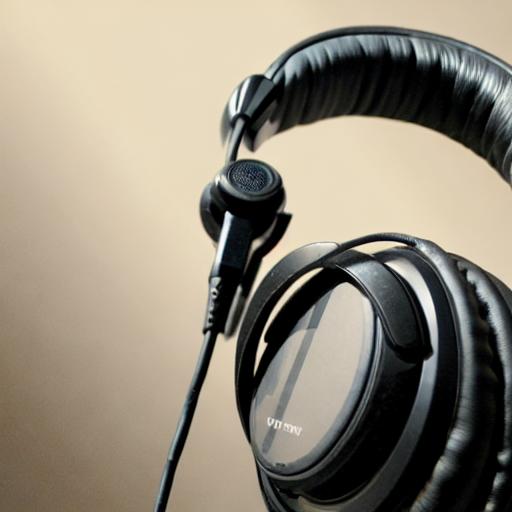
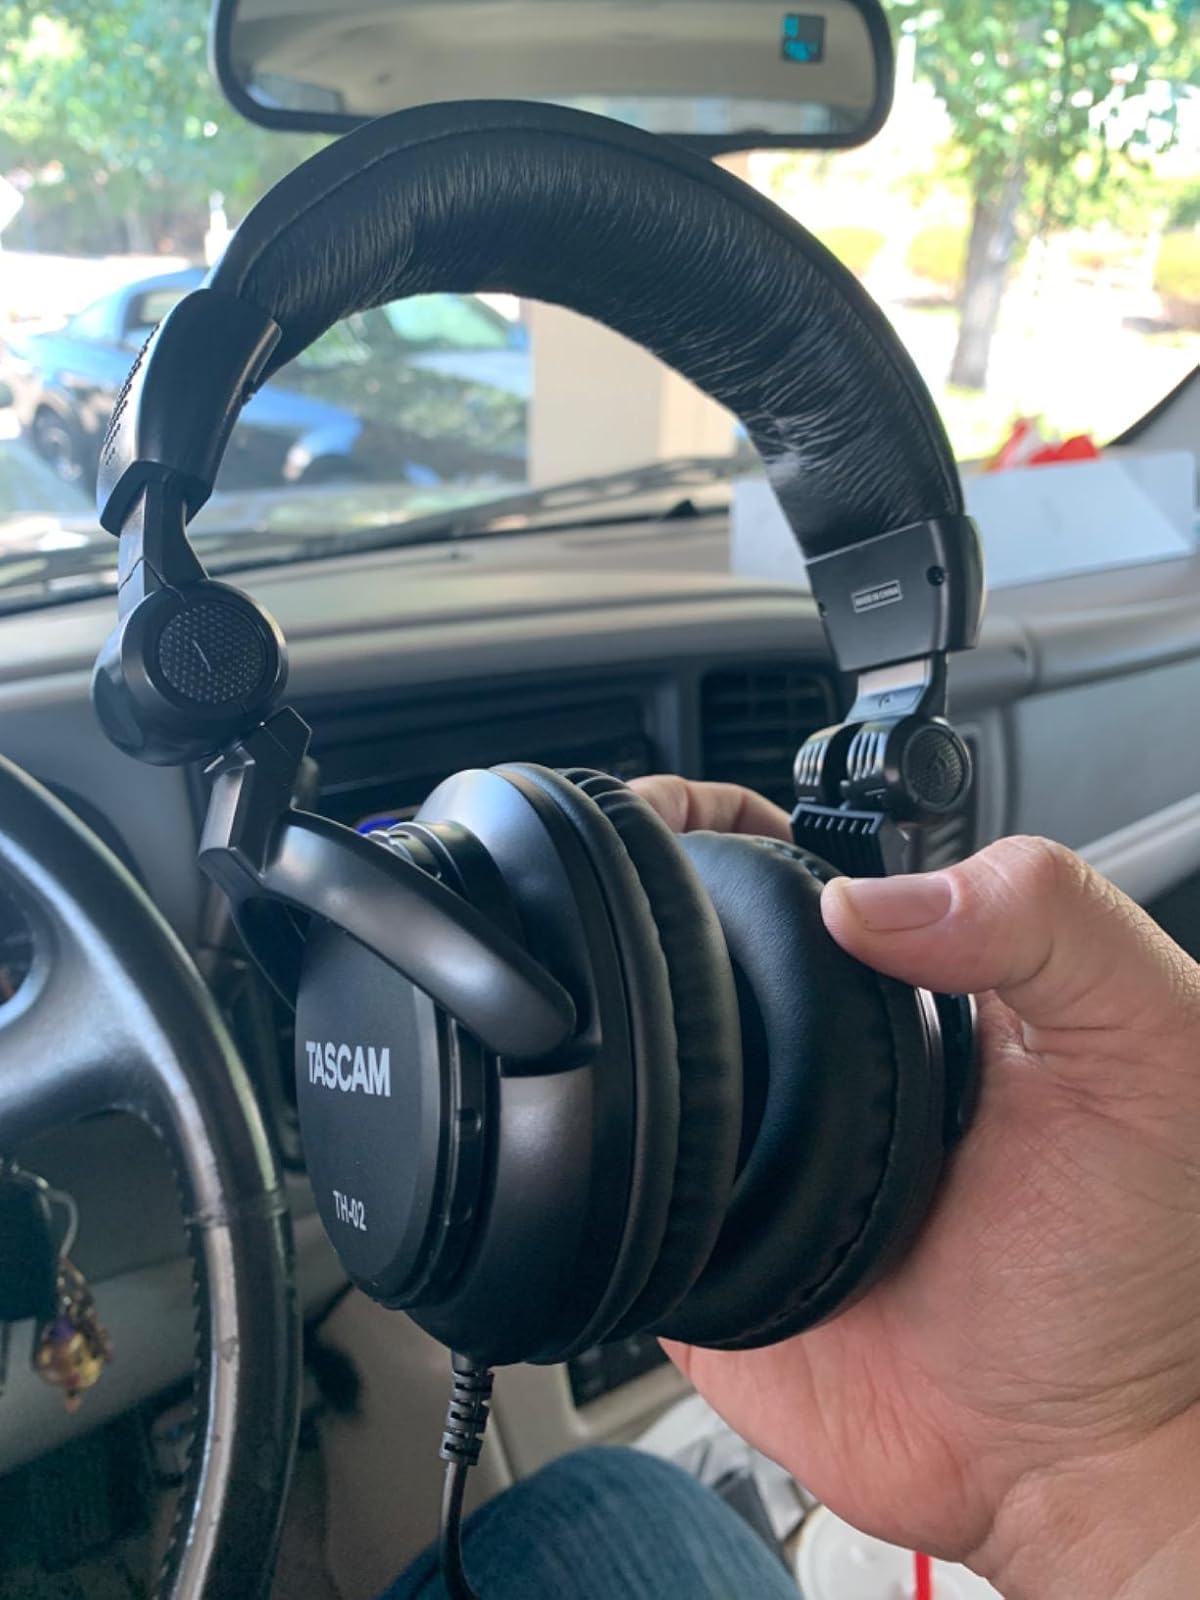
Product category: headphones
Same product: no